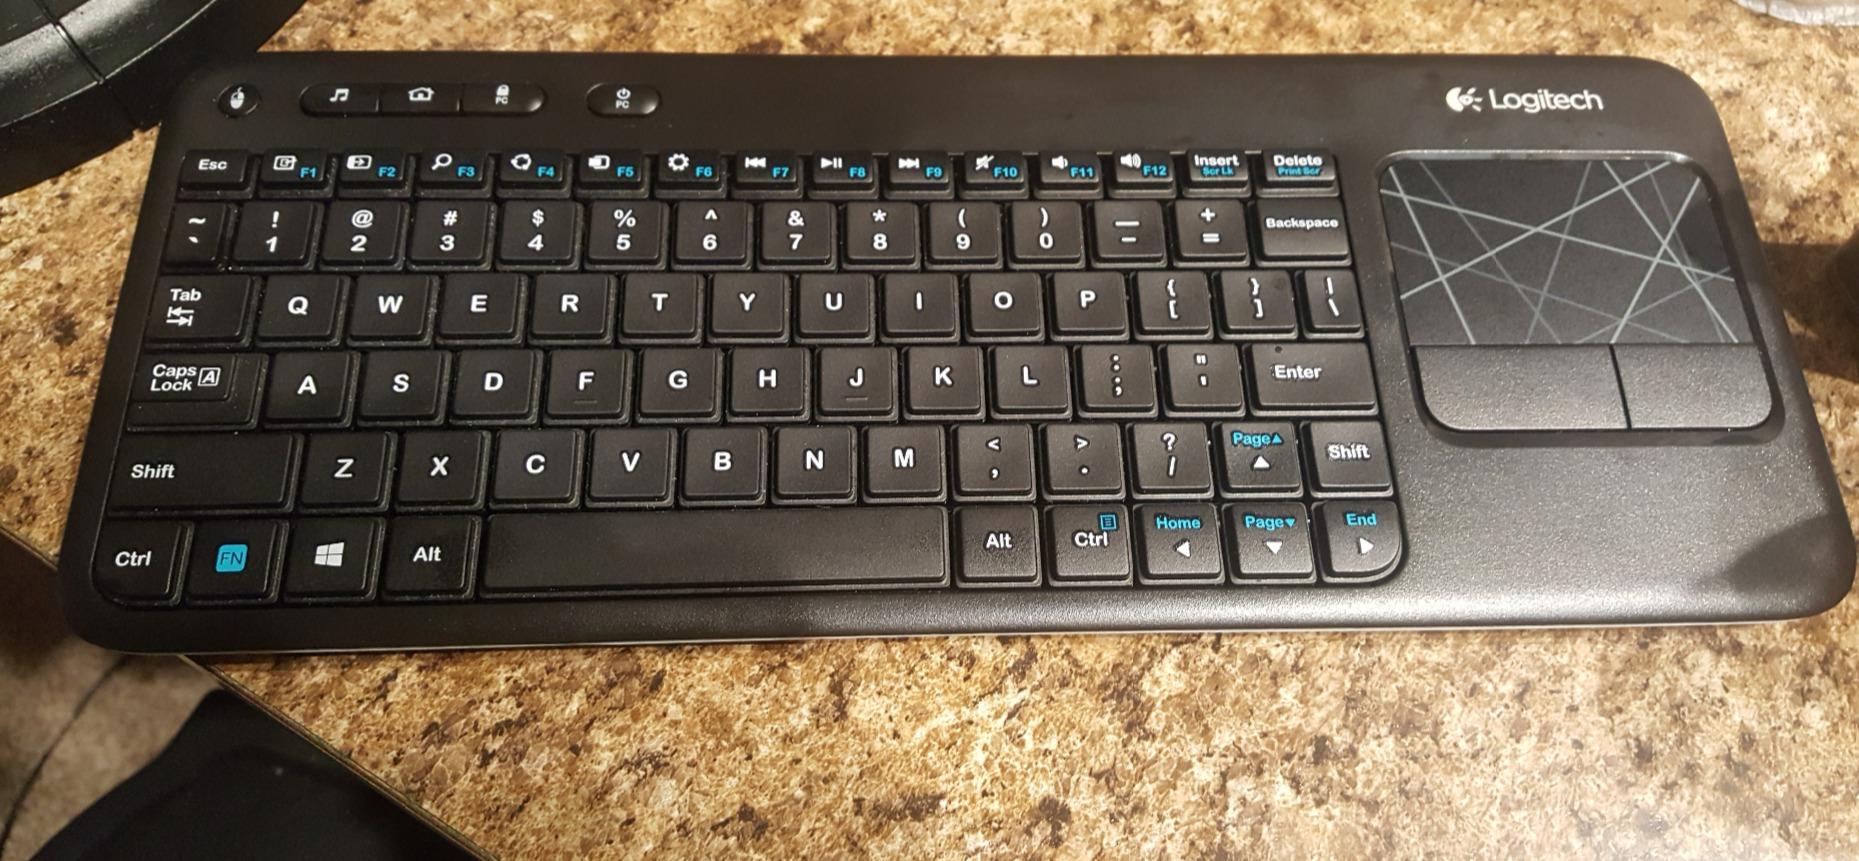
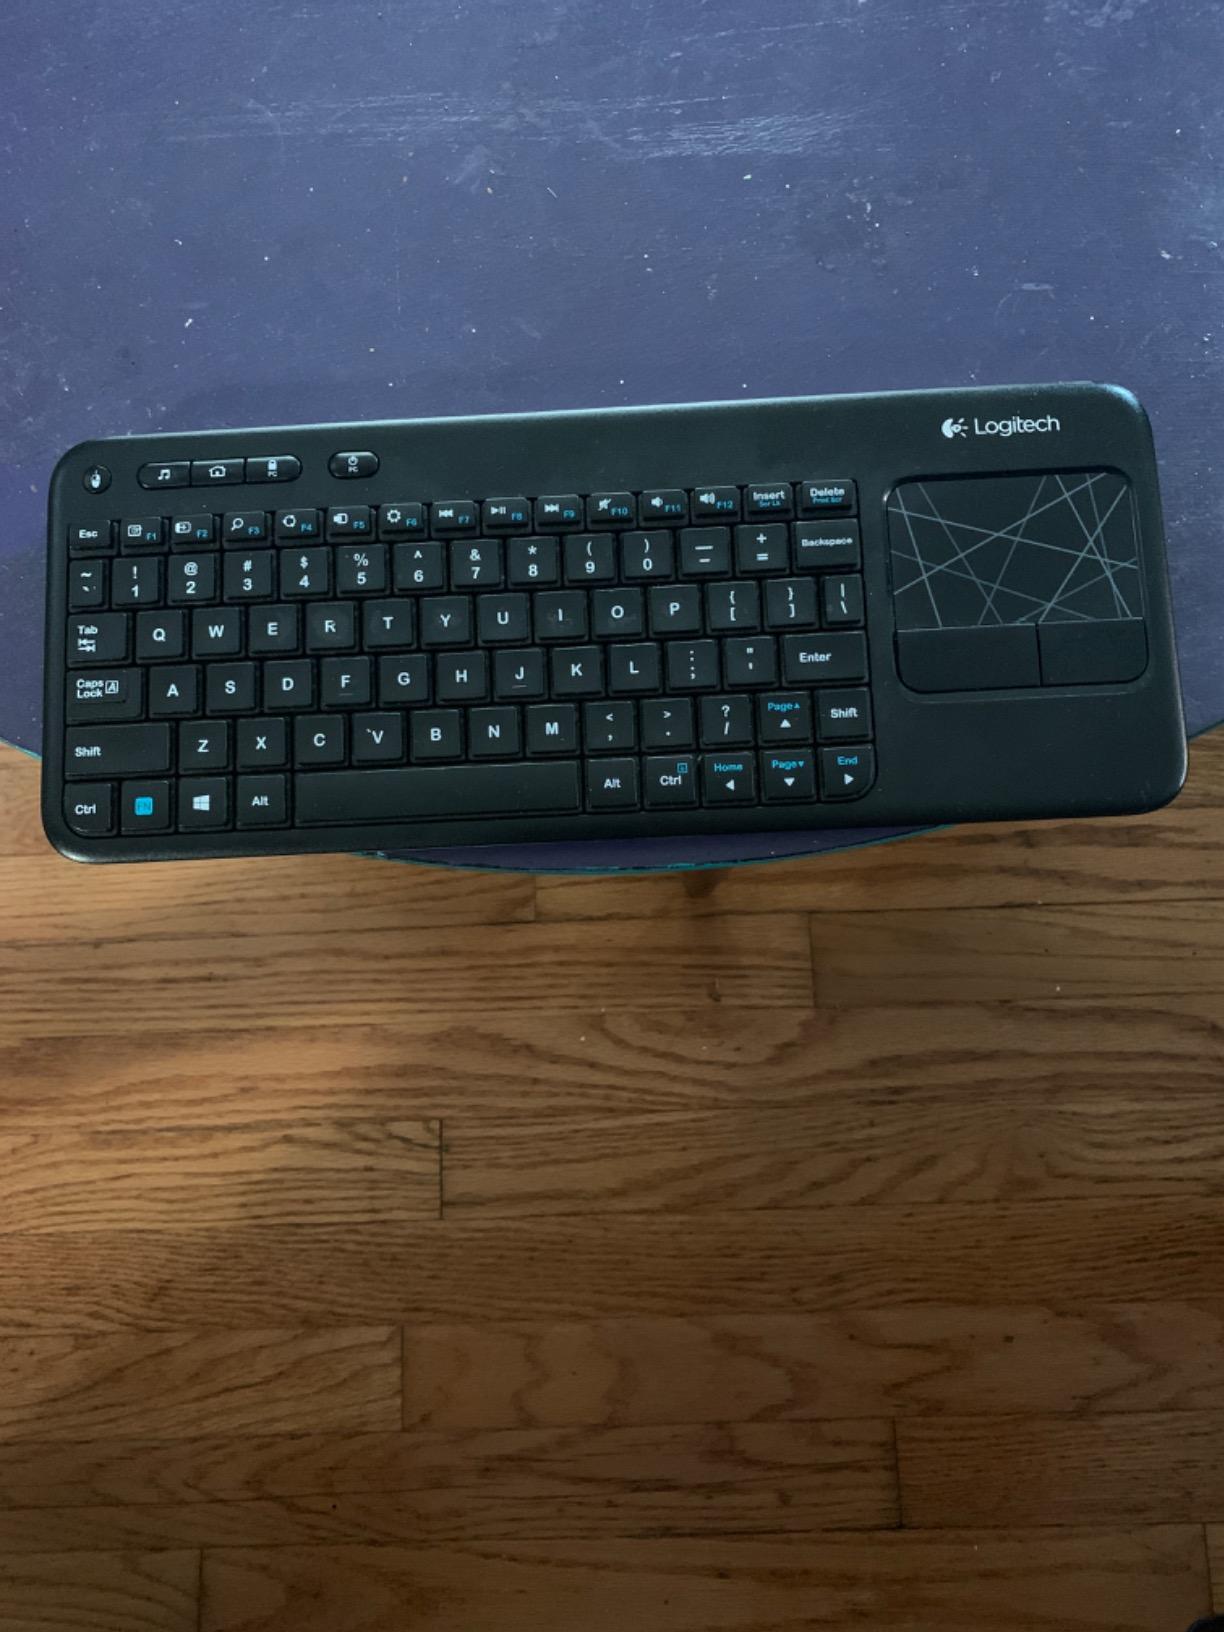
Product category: keyboard
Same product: yes